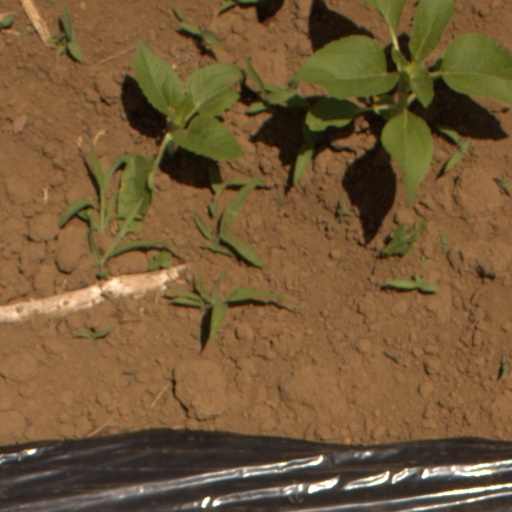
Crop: Jerusalem artichoke